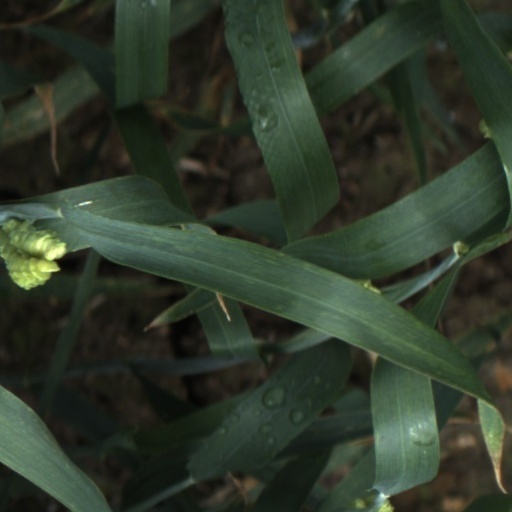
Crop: wheat